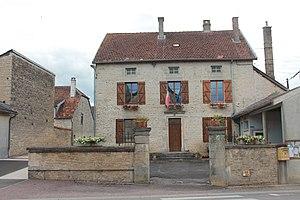
Un des nombreux charmes de notre joli petit village de PONT LA VILLE en Haute Marne